Resident minister

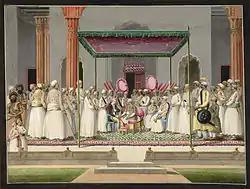
Nawab Mubarak Ali Khan with his son in the Nawab's "Durbar" with British Resident, Sir John Hadley

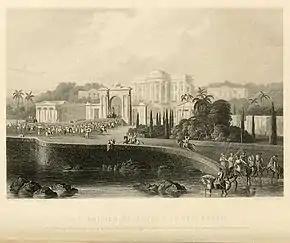
The British Residency at Hyderabad

British residents were posted in various princely states – in major states or groups of states—in the days of British India. Often they were appointed to a single state, as with the Resident in Lucknow, the capital of Oudh; to the Maharaja Gaekwad of Baroda; to the Maharaja Sindhia of Gwalior; to the Nizam al-Mulk of Hyderabad; to the Maharaja of Jhalawar; to the restored Maharaja of Mysore, after the fall of Tipu Sultan; to the Maharaja Sena Sahib Subah of the Mahratta state of Nagpur; to the (Maha)Raja of Manipur; to the (Maha)Raja of Travancore; to the Maharana of Mewar in Udaipur.